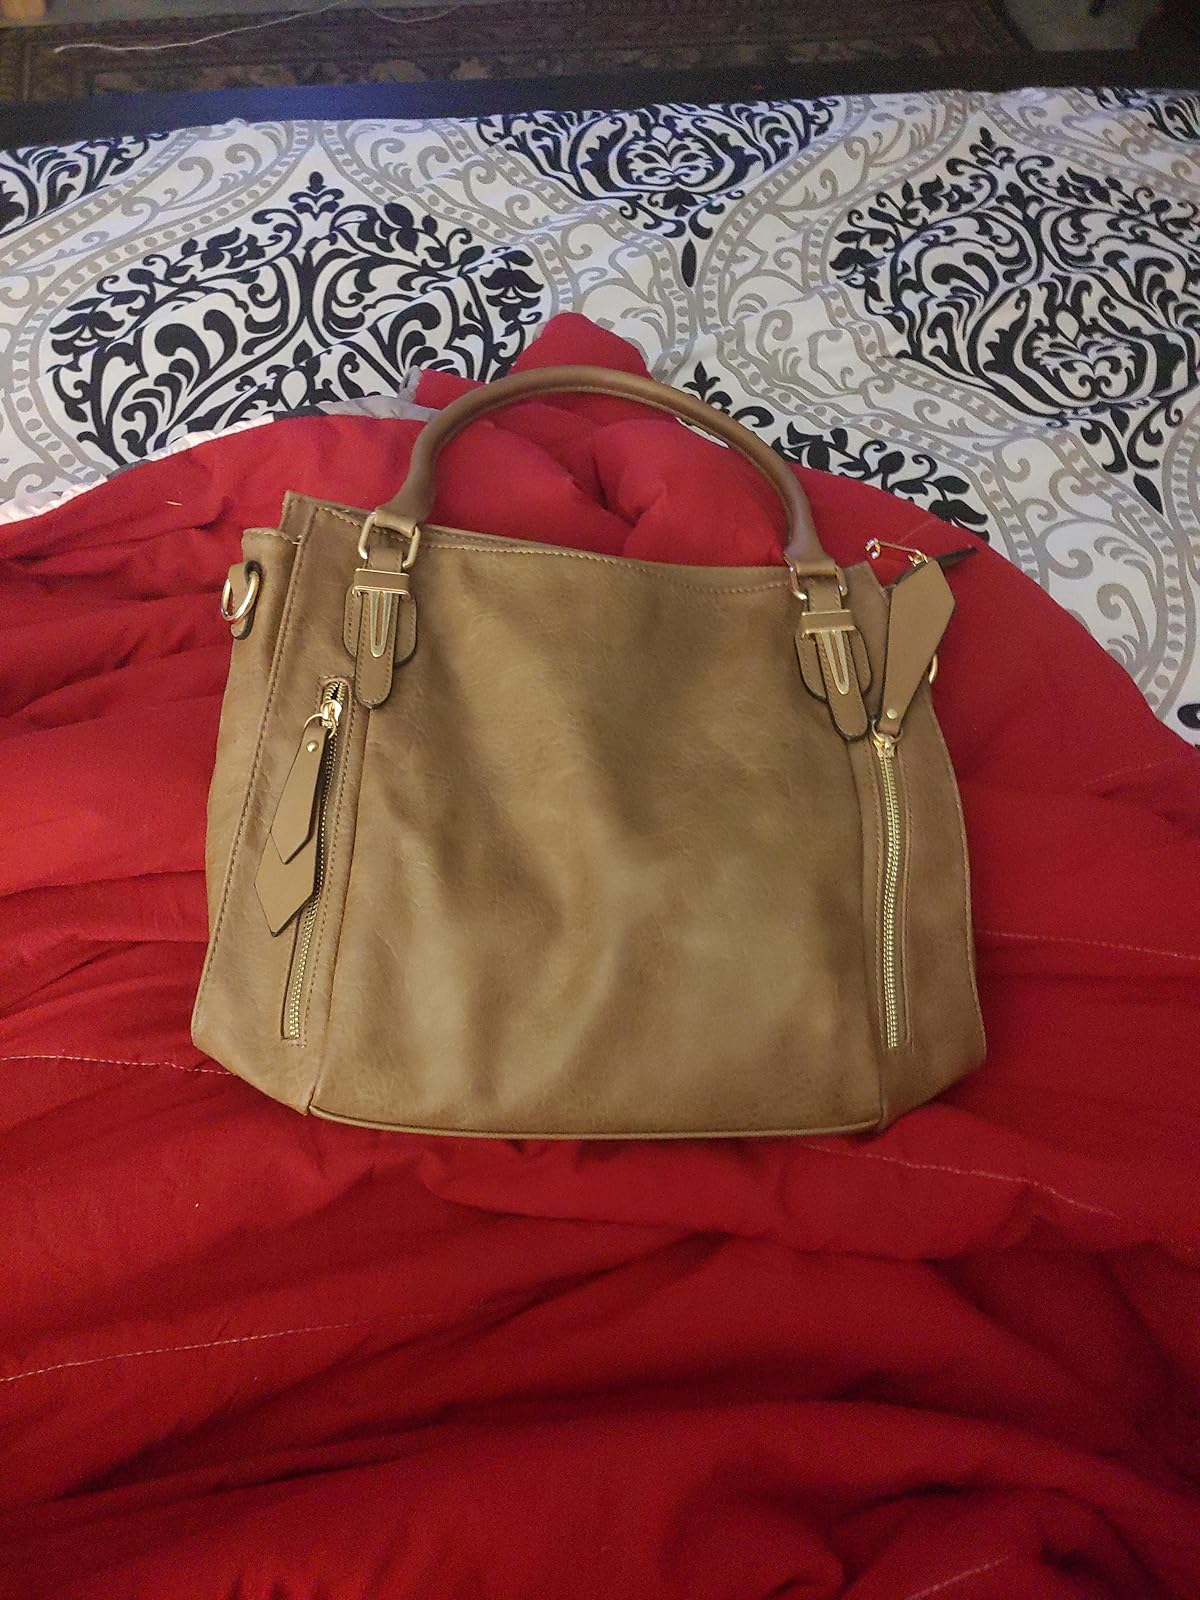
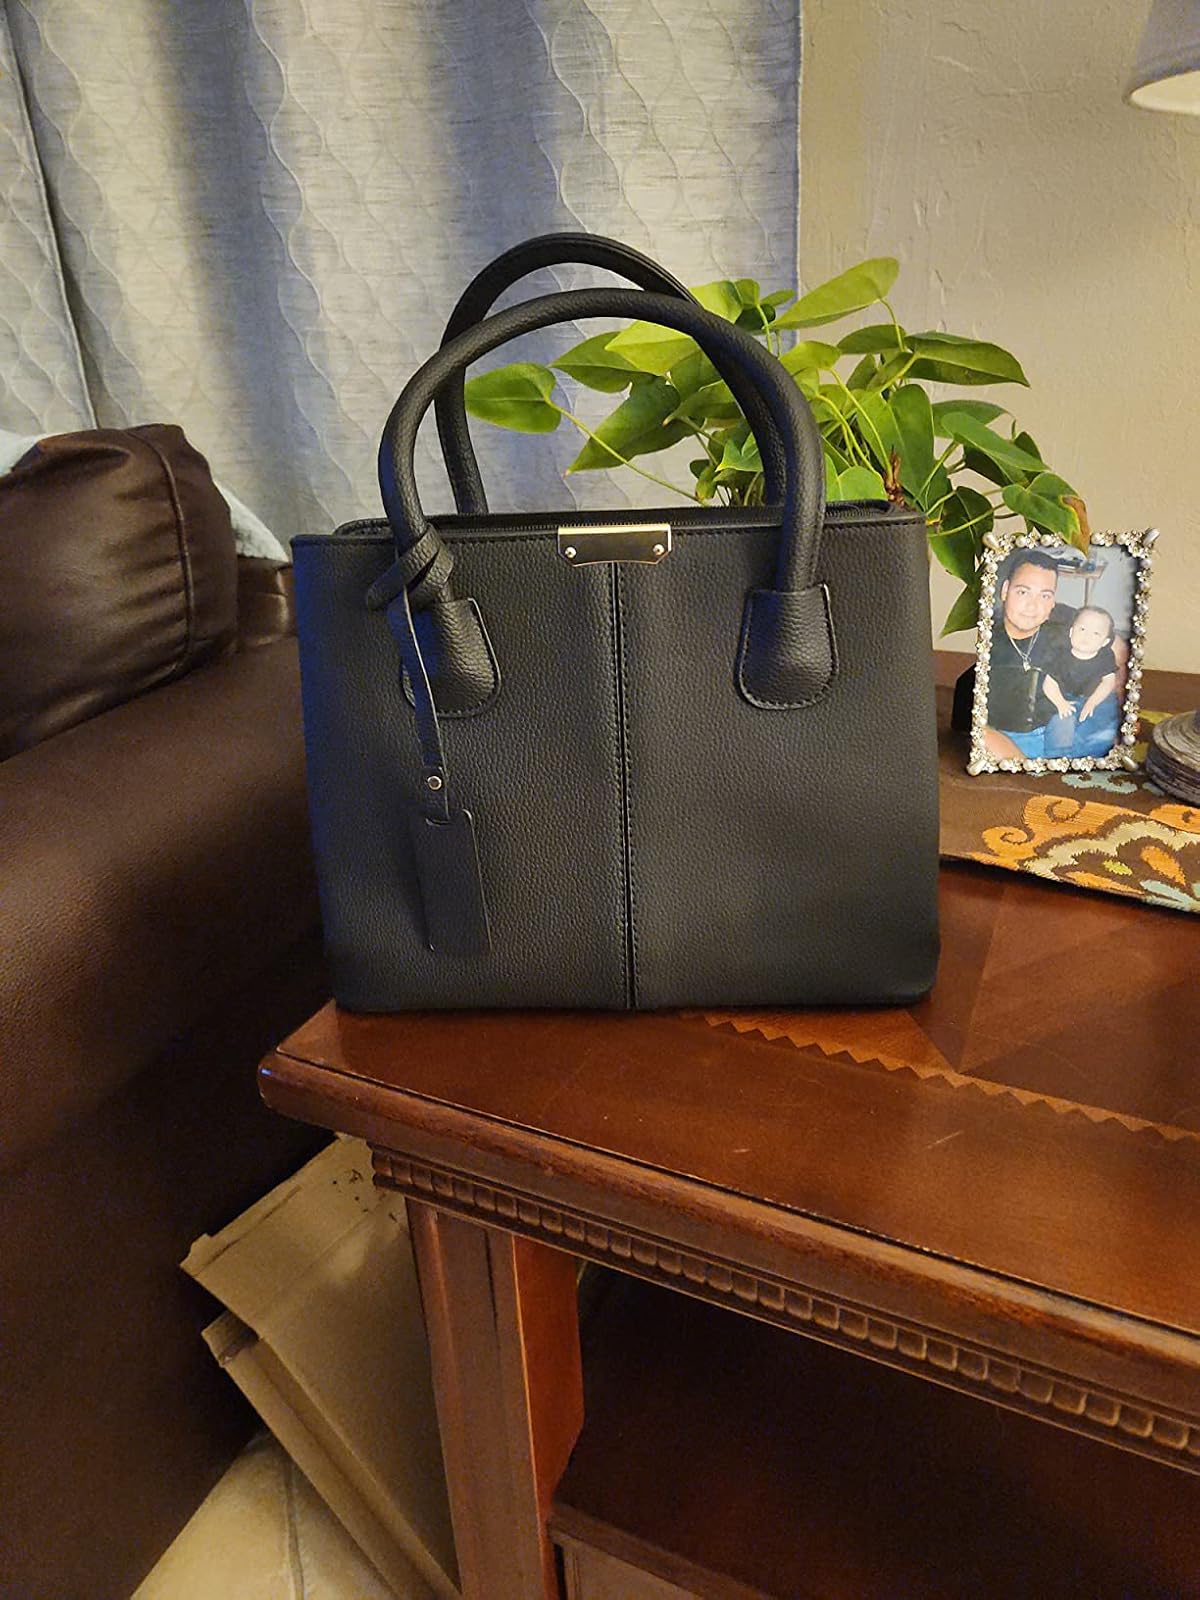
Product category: accessories_handbag
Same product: no